Tadashi Hamada

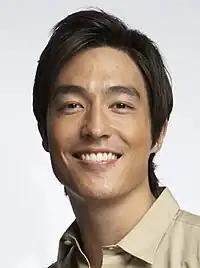
Daniel Henney, voice of Tadashi

In the film, Tadashi suggests that Hiro should attend the San Fransokyo Institute of Technology as Hiro is also gifted in robotics and engineering, even more so than Tadashi, his intellect allowing him to graduate from high school at 13. Initially, Hiro dismisses the request, as he chooses to pursue monetary gain from his domination in illegal bot fights in San Fransokyo, even in spite of any risks. Tadashi responds to this by redirecting his little brother's intelligence, taking Hiro with him on a quick trip to his college. From it, Hiro sees just how remarkable the institution really is, and is introduced to Tadashi's friends—Honey Lemon, GoGo, Wasabi, and Fred. Tadashi also introduces Hiro to his project Baymax, a personal healthcare robot. Tadashi designs Baymax to have a huggable build. The film's animation team researched at Carnegie Mellon University to help conceive Baymax's design. Directors Don Hall and Chris Williams wanted Baymax to be "appealing but also huggable." Ryan Potter (Hiro's voice actor) states that Hiro sees Baymax as a representation of Tadashi. The experience inspires Hiro to want to attend the school himself, and, with a small amount of help from Tadashi, he begins working on his own endeavor in order to gain admission. Hiro showcases his project, Microbots, controlled by a neurological headband and highly versatile, at a student exhibition held at the school. Shortly after being accepted by Robert Callaghan, the institute's professor, the exhibition hall catches fire. With Professor Callaghan still inside, Tadashi runs into the burning building in an effort to save him. Moments later, the building explodes, killing Tadashi and, as everyone else assumes, Callaghan. Hiro, Baymax, and Tadashi's school friends mourn Tadashi throughout the rest of the film, while most of his legacy remains present in the form of Baymax. Following Tadashi's death, Baymax ends up taking over the role of being Hiro's emotional support. A series of further events leads to the formation of a group who helps Hiro investigate Tadashi's death and the criminal plot that surrounds it: this same group would go on to honor Tadashi's wisdom and dedication of helping people, through becoming the superhero team that would call themselves Big Hero 6. Prior to the film's climax, Baymax shows video footage of his testing by Tadashi to Hiro, revealing it took Tadashi several dozen attempts to perfect Baymax's original programming, body, and their compatibility with each other. Portions of these tests are seen in the second official US trailer of the film.